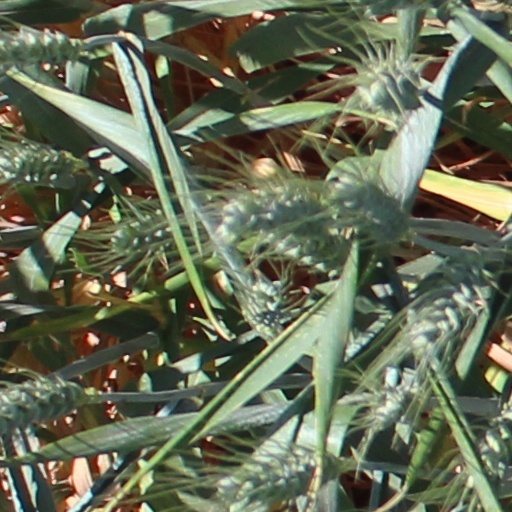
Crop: wheat